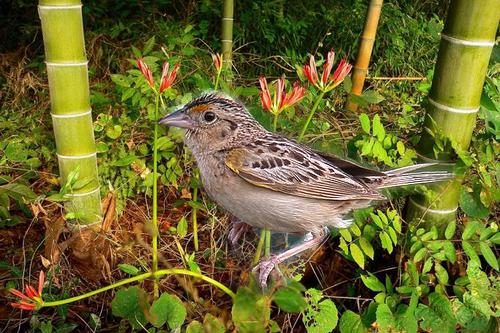
Bird species: Grasshopper_Sparrow
Bird type: landbird
Background: land